Brunswick East

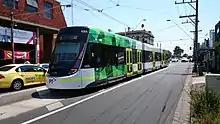
E 6005 tram at East Brunswick on route 96

According to the 2011 census, there were 8476 people were living in Brunswick East. The population rose from 7410 recorded in 2006, and 6845 in 2001.